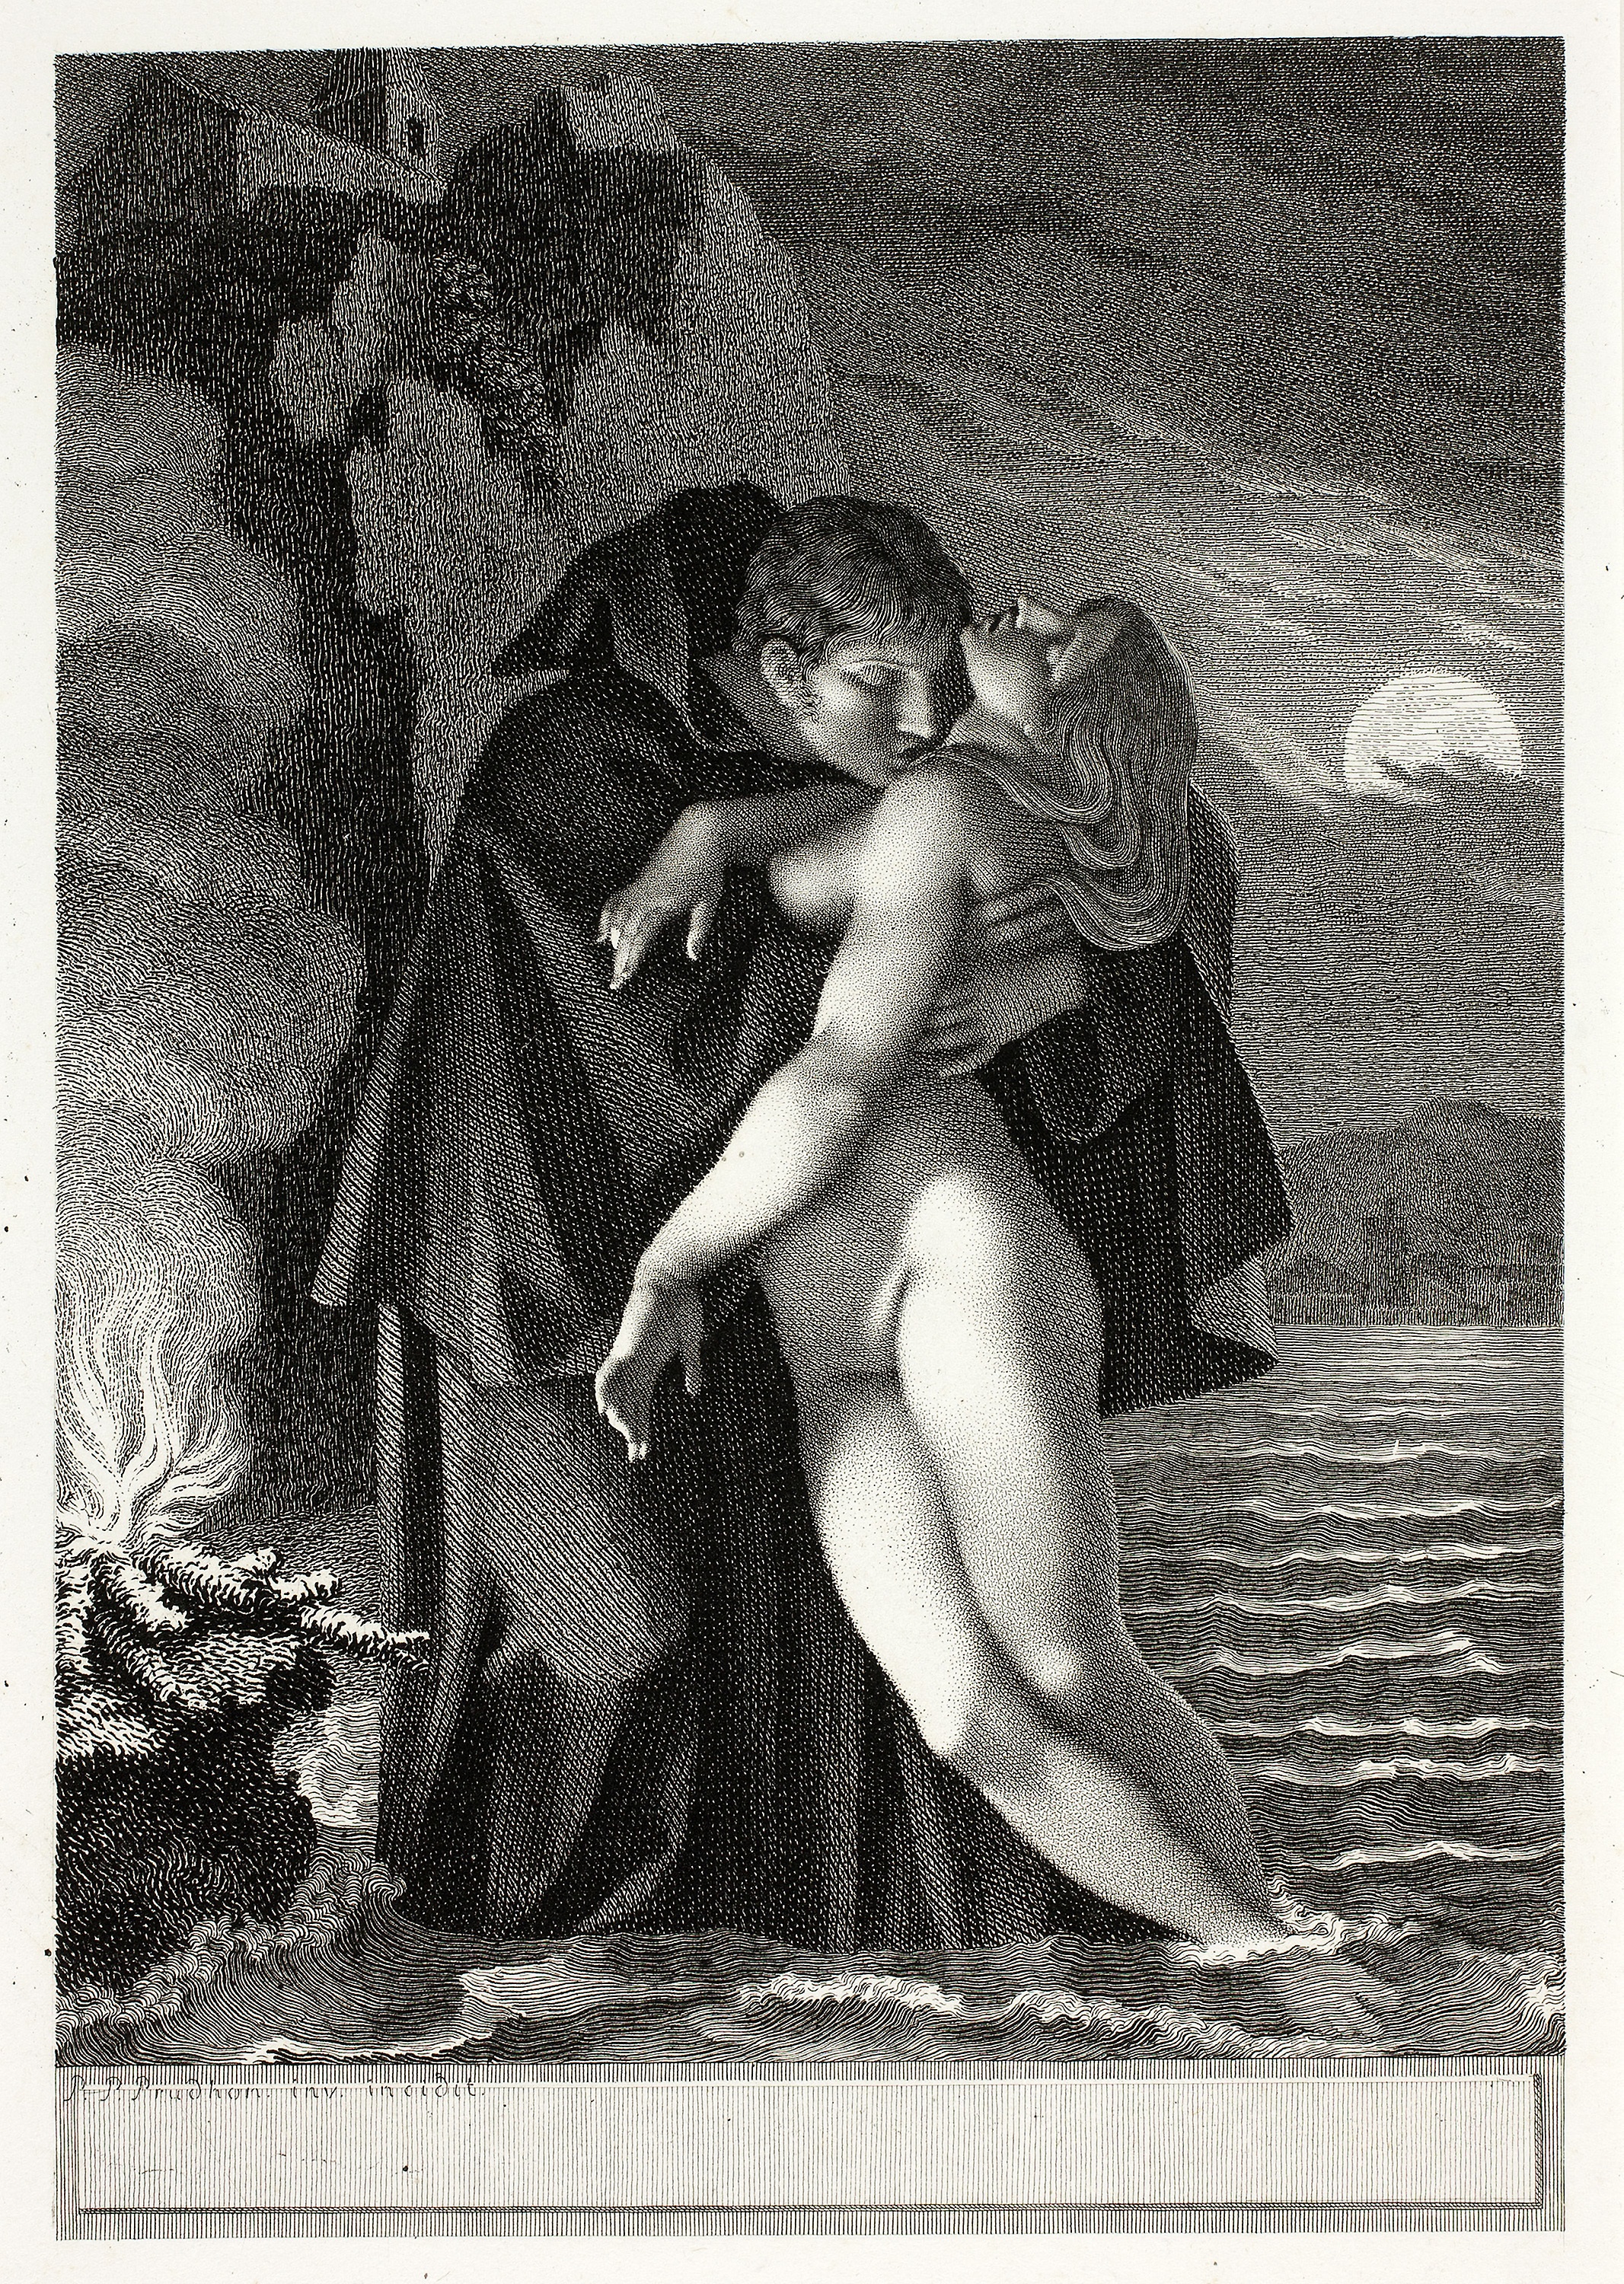
photograph, black and white, monochrome photography, art, photography, mythology, monochrome, artwork, stock photography, art model, visual arts, mythical creature, painting, supernatural creature